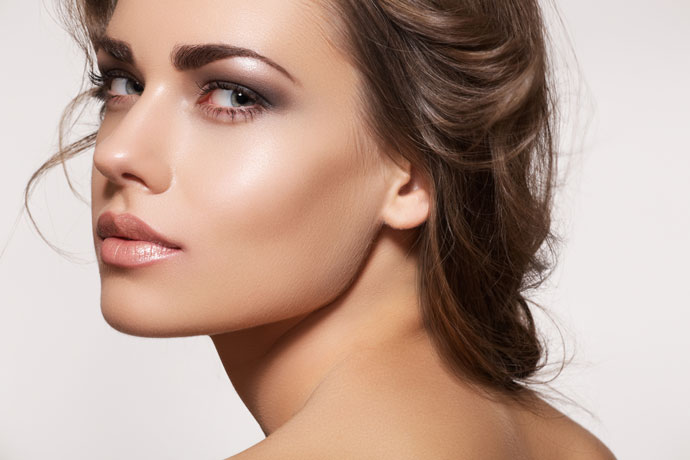
Portrait style: Real Portrait